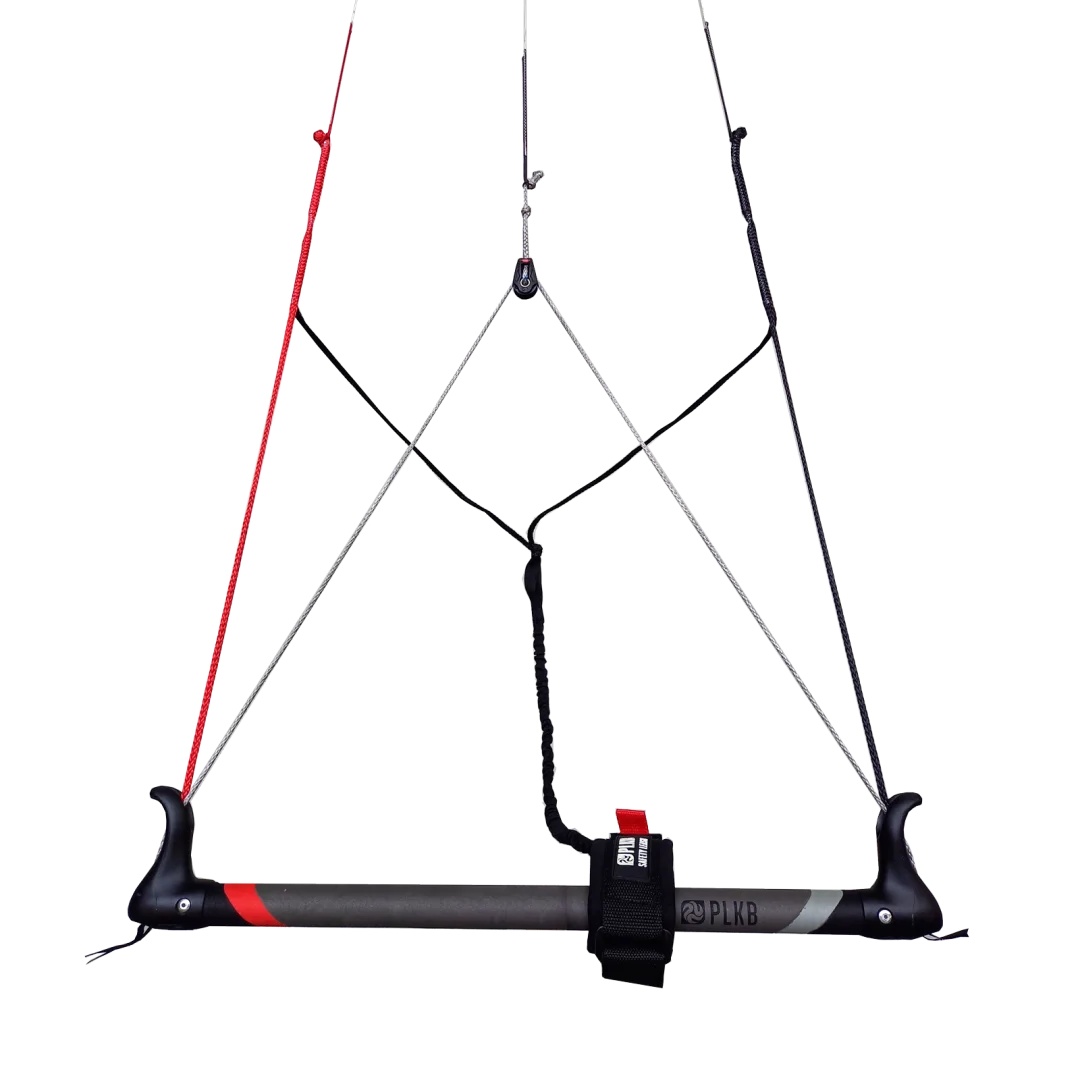
4-line Powerkite bar V2
Brand: PLKB
Category: Toys & Games > Toys > Flying Toy Accessories